Ken Nightingall

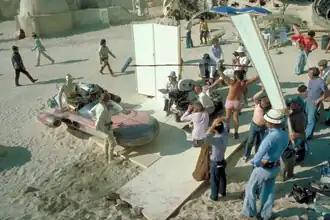
Nightingall (center right in pink shorts) on the set of "Star Wars" in Tunisia. The original Reddit caption was: "Next time you watch "Star Wars", I need you to remind yourself that all the dialogue you hear was recorded by a man in pink short shorts".

The nickname "Pink Shorts Boom Guy" was applied to Nightingall in 2015. A photograph that had been taken during the filming of "Star Wars" in 1976 was published on Reddit and subsequently became popular on the internet due to its depiction of Nightingall, working as a boom operator, dressed only in pink shorts. The photograph was taken in Tunisia where the crew was shooting scenes of Tatooine with actors Alec Guinness and Mark Hamill. Nightingall explained that Tunisia was very hot and so he chose to dress in only shorts. Roger Christian, who worked on the film's production design, agreed that "the heat was more than enough to warrant pink shorts".